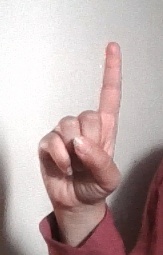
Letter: bb